Oru Kidayin Karunai Manu

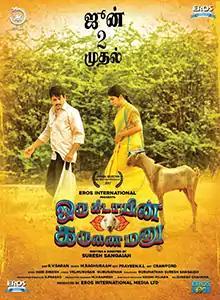
Theatrical release poster

Oru Kidayin Karunai Manu is a 2017 Tamil-language drama film, written and directed by Suresh Sangaiah. The film stars Vidharth and Raveena Ravi, with a goat playing a pivotal role. "Oru Kidayin Karunai Manu" is produced by Eros International. The film received positive reviews and critical acclaim.